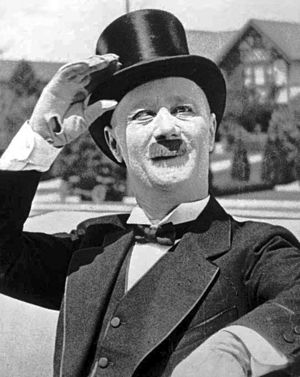
Gøg og Gokke / Laurel og Hardy som Gøg og Gokke / Typiske gags og kendetegn
Den berømte skeløjede Ben Turpin medvirkede i et par Gøg og Gokke-film (foto fra 1926).
"Gøg og Gokke var et komikerpar, som dukkede frem i stumfilmens dage i Hollywood i 1920'erne. Parret bestod af Gøg, den tynde englænder Stan Laurel, og Gokke, den tykke amerikaner Oliver Hardy. Fra slutningen af 1920'erne frem til midten af 1940'erne var de berømte for deres slapstick-komik, hvor Gøg spillede rollen som den kluntede og barnlige bangebuks, over for Gokkes rolle som opblæst, selvsikker bølle. Komikerparrets kendingsmelodi, kendt som ""The Cuckoo Song"", ""Ku-Ku"" eller ""The Dance of the Cuckoos"", blev altid spillet til rulleteksterne i begyndelsen af deres film. Kendingsmelodien er et af parrets vigtige kendemærker, sammen med deres bowlerhatte.